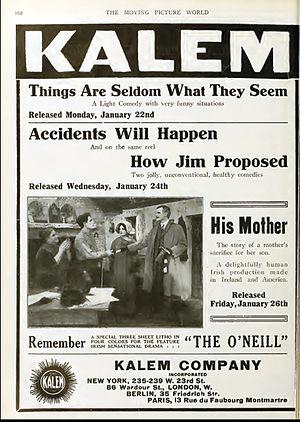
Sa mère est un film américain sorti en 1912, réalisé durant l'été par Sidney Olcott avec Jack J. Clark et Gene Gauntier dans les rôles principaux.